Ski flying

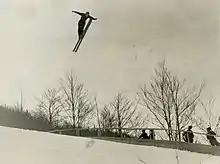
Franc Pribošek in Planica, 1936

A challenger to Planica arrived in 1949 with the construction of "Heini-Klopfer-Skiflugschanze" ("Heini Klopfer ski flying hill") in Oberstdorf, West Germany. Designed by former ski jumper turned architect Heini Klopfer, as well as then-active ski jumpers Toni Brutscher and Sepp Weiler, the hill had a K-point of 120 m to match that of "Bloudkova velikanka". The FIS, still wary of the rising popularity of ski flying and wanting to keep it in check, refused to sanction the construction of the hill, having previously denounced the 1947 and 1948 events in Planica.